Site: brandenburg
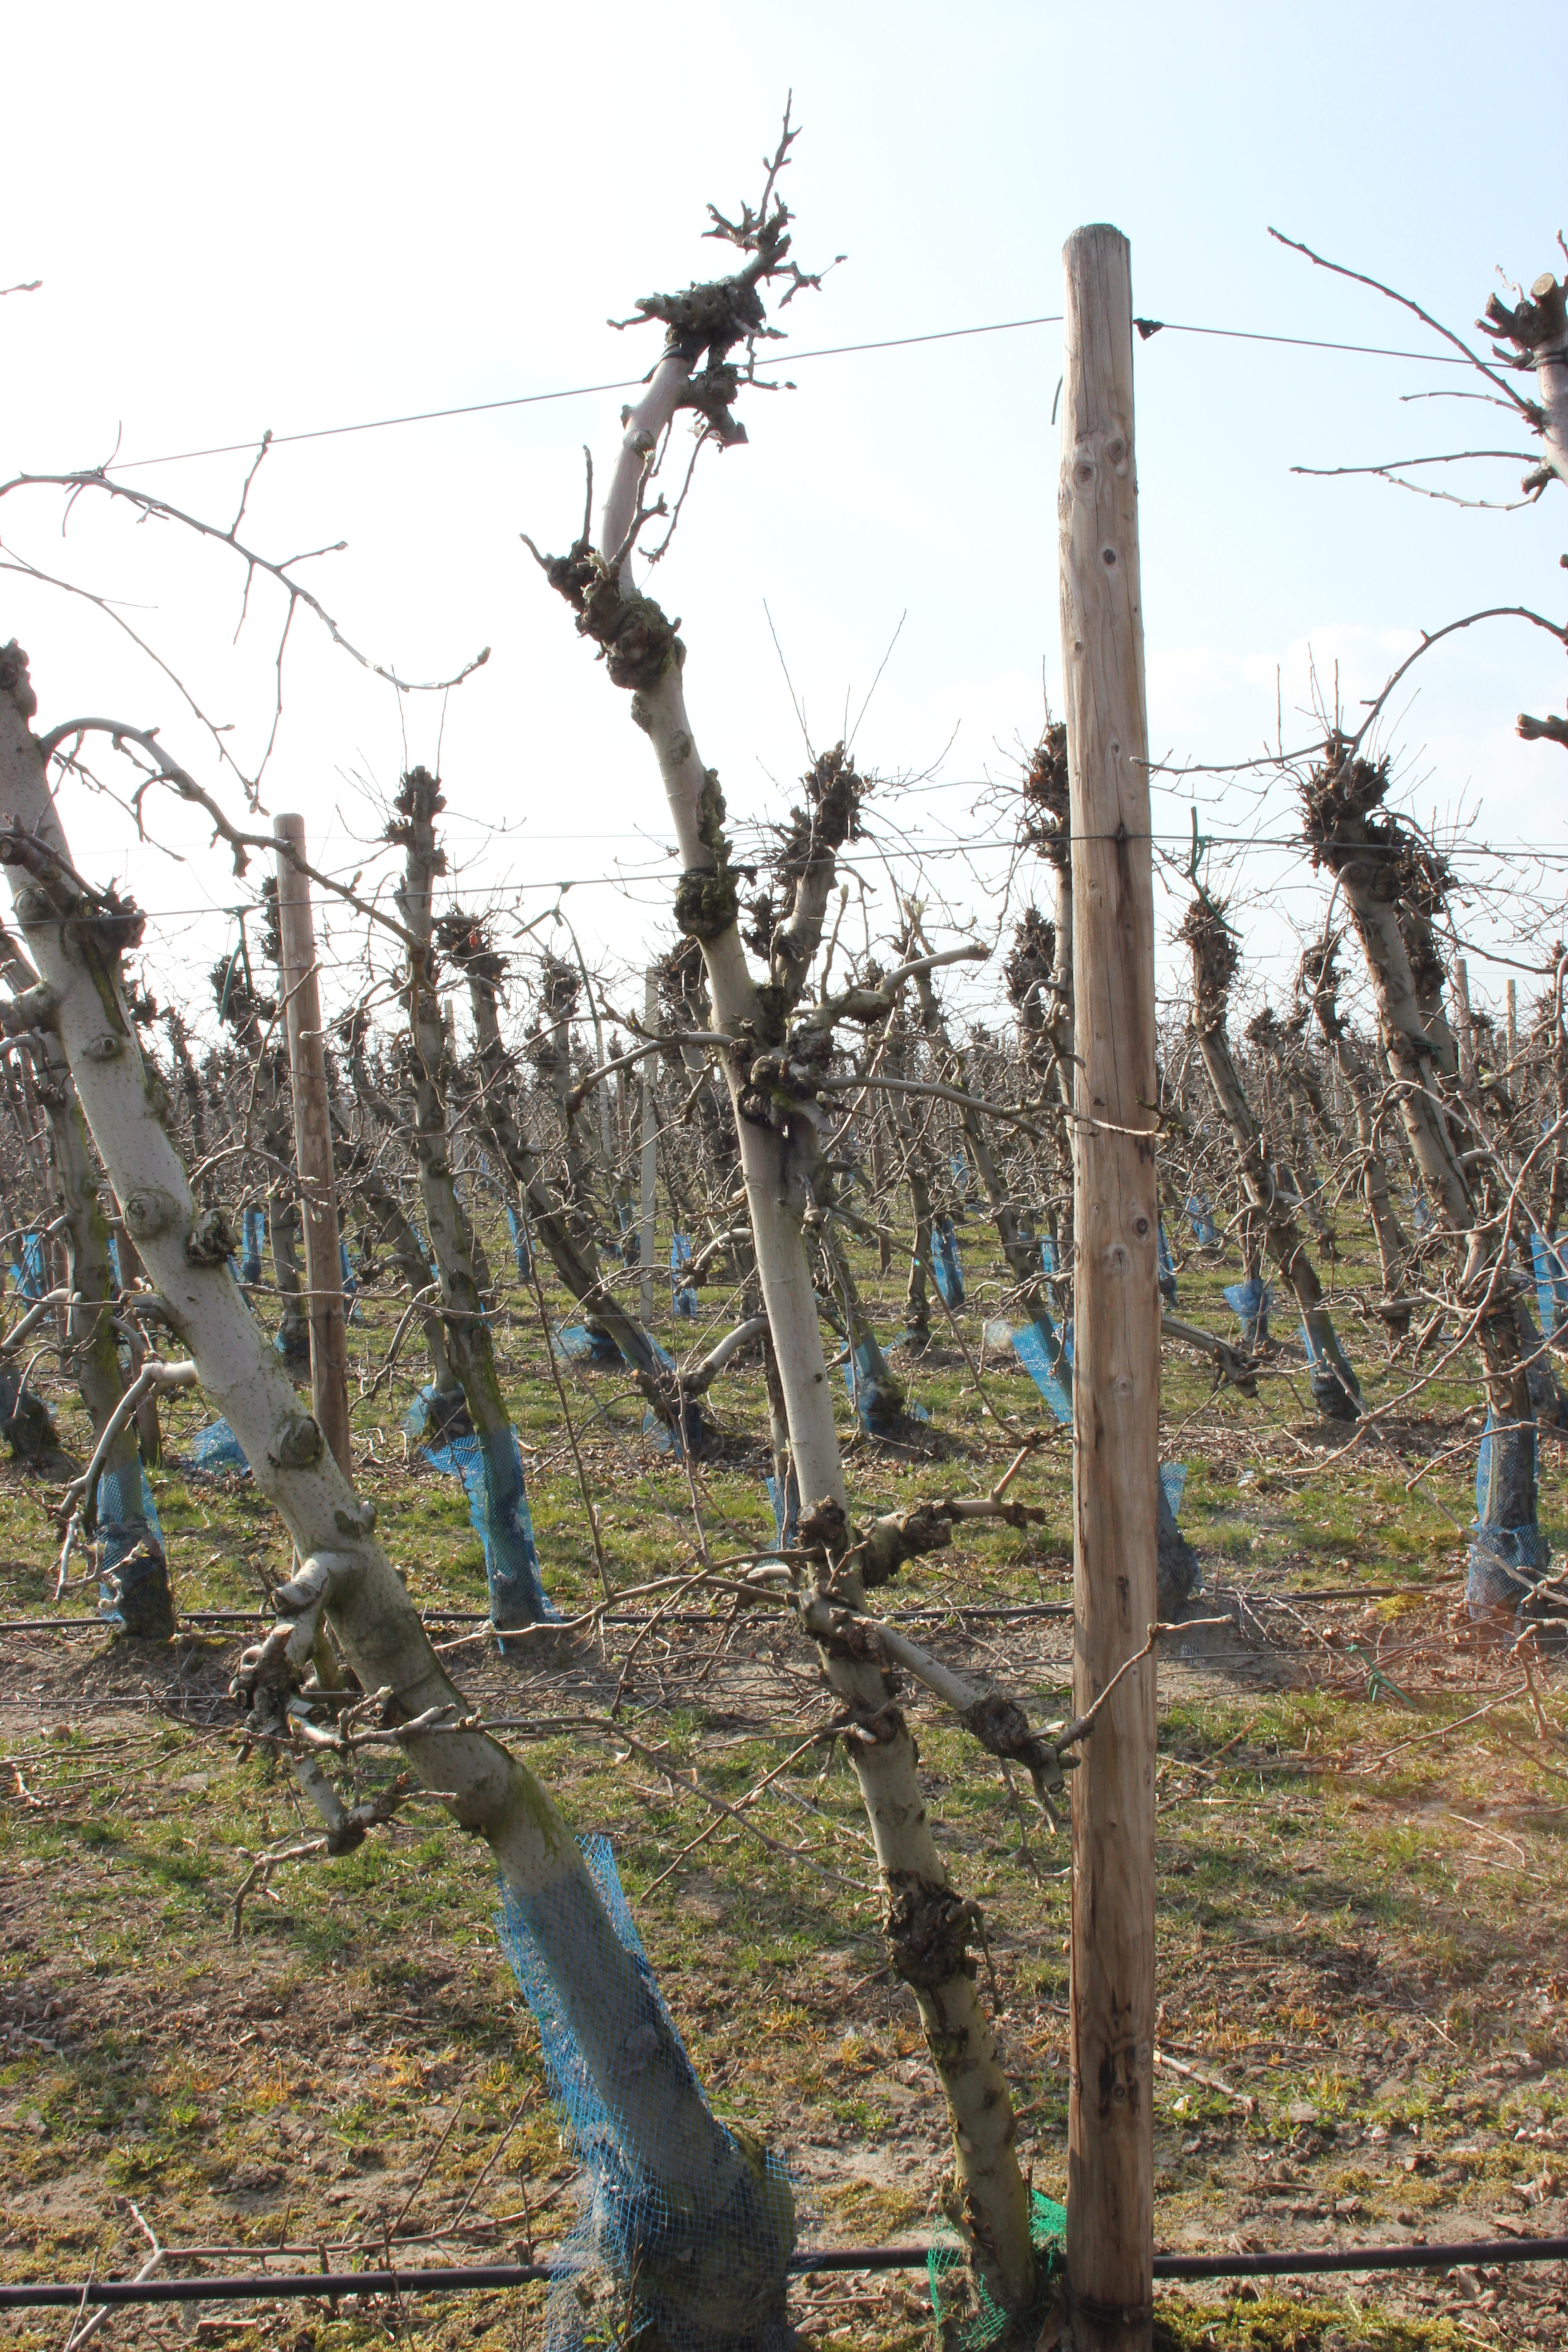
Growth stage (BBCH 03): Bud development